Klasychne derby

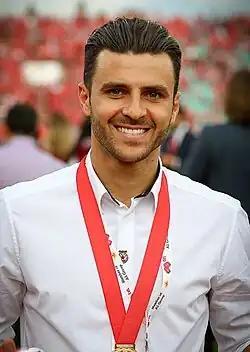
Júnior Moraes (in 2018)

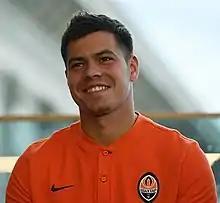
Oleksiy Shevchenko (in 2018)

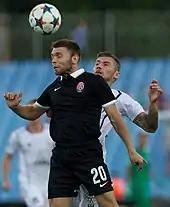
Oleksandr Karavayev (in black uniform, 2015)

Since Ukrainian independence, there had been only three direct transfer moves in each direction (Dynamo to Shakhtar, Shakhtar to Dynamo). Most of the direct transfers, however, took place in the 1990s, when the rivalry between the clubs was virtually non-existent.